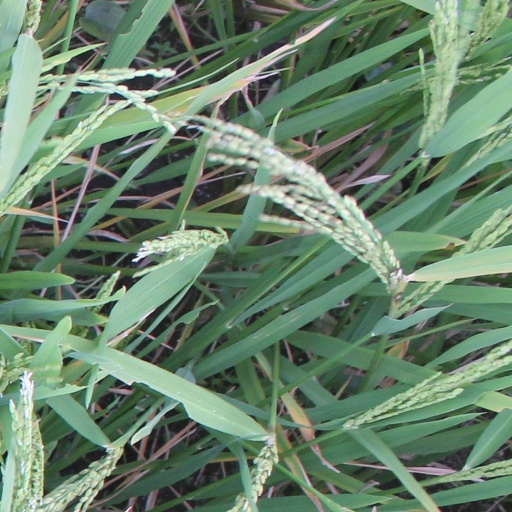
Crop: rice